Khmer nationalism

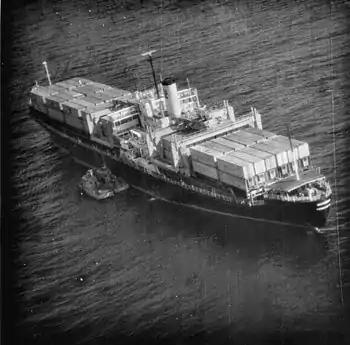
Aerial surveillance photo showing two Khmer Rouge gunboats during the initial seizing of the SS "Mayaguez"

The following month, Pol Pot, Nuon Chea, and Ieng Sary travelled secretly to Vietnam in May, where they proposed a Friendship Treaty between the two countries. In the short term, this successfully eased tensions. Although the Vietnamese evacuated Poulo Wai in August, incidents continued along Cambodia's northeastern border. At the instigation of the Phnom Penh regime, thousands of Vietnamese also were driven out of Cambodia.